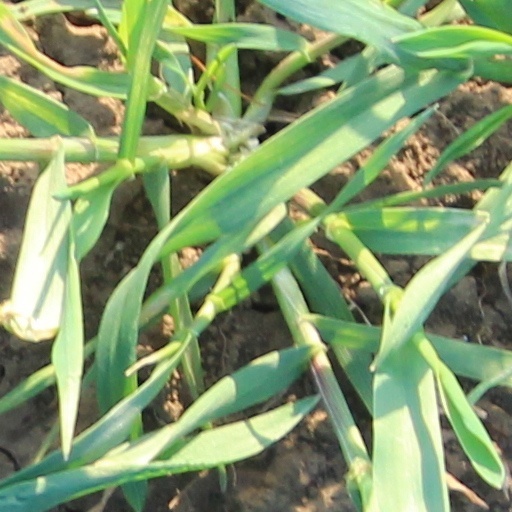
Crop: wheat